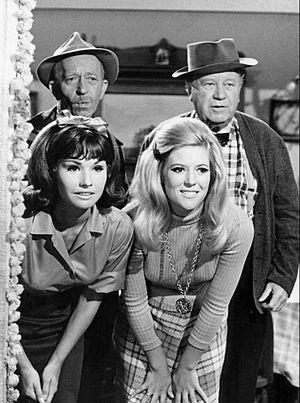
Meredith MacRae est une actrice américaine née le 30 mai 1944 à Houston, Texas, décédée le 14 juillet 2000 à Manhattan Beach.